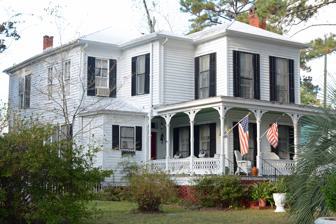
Building: Guyton Historic District
Country: United States of America
Year built: 1887
Historic district in Georgia, United States United States historic place Guyton Historic District U.S. National Register of Historic Places U.S. Historic district Show map of Georgia Show map of the United States Location Bounded by city limits on the E, S, and W, and Alexander Ave., on the N, Guyton, Georgia Coordinates 32°20′07″N 81°23′34″W / 32.335278°N 81.392778°W / 32.335278; -81.392778 Area 250 acres (100 ha) Architect Multiple NRHP reference No. 82002408 Added to NRHP September 30, 1982 The Guyton Historic District is a 250-acre (100 ha) historic district in the city of Guyton, Georgia .  It is bounded by the city limits on the east, south, and west, and Alexander Ave. on the north, and it includes 136 contributing buildings and one other contributing structure. It was listed on the National Register of Historic Places in 1982.  It was deemed significant as a relatively well preserved rural community that developed along the railroad tracks during the nineteenth and early twentieth centuries. Its founding and growth illustrate traditional locational and community planning theories. Because it was readily accessible to Savannah, it became an early example of a "bedroom community" for commuter businessmen and professionals. Its architecture reflects many of the prevailing design principles and construction practices of the nineteenth and early twentieth centuries. References Wikimedia Commons has media related to Guyton Historic District .